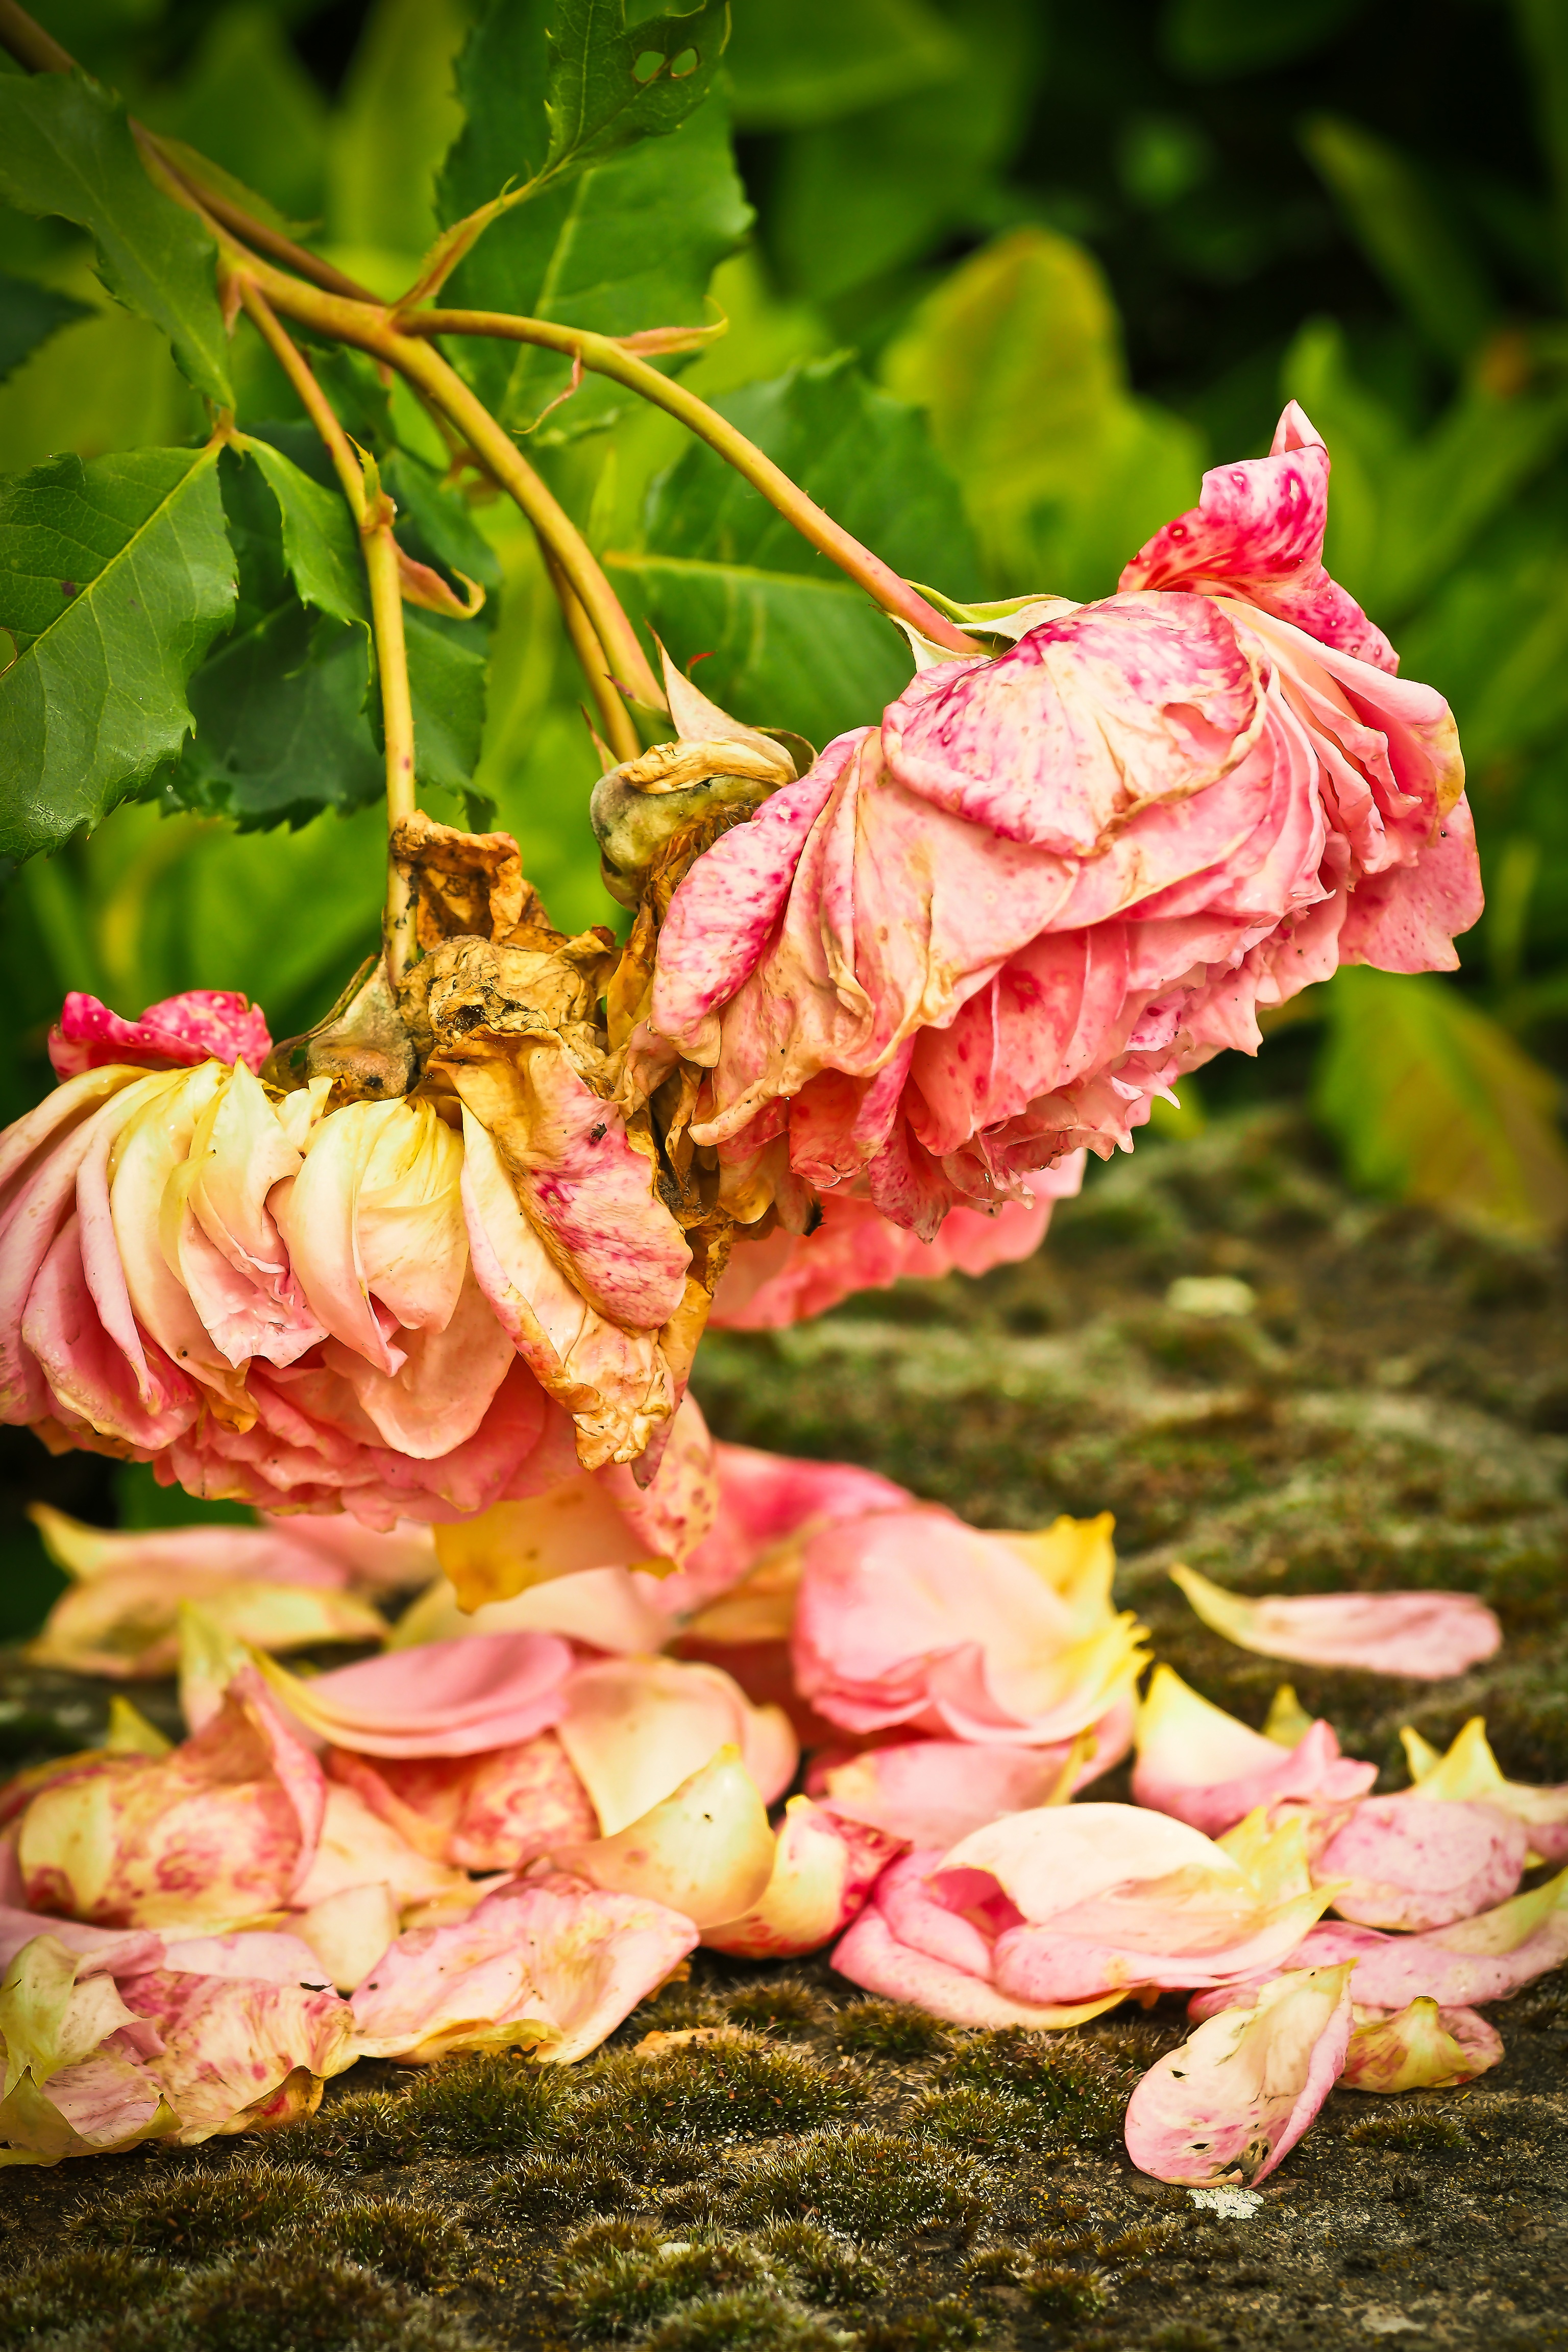
nature, blossom, plant, leaf, flower, petal, bloom, rose, autumn, botany, pink, flora, roses, leaves, shrub, pink rose, floristry, of course, macro photography, flowering plant, garden roses, rose family, wither, floral design, land plant, flower arranging